Reggio Calabria

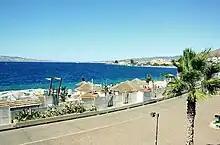
Bathing establishments along the beach

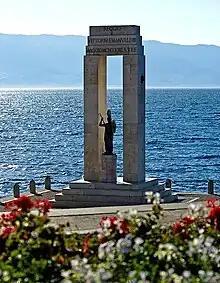
Monument to Victor Emmanuel III

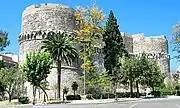
Castle

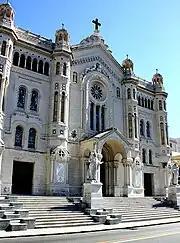
Cathedral

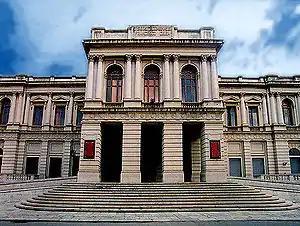
Cilea Theatre

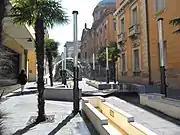
Giudecca Street

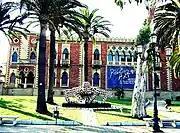
Villa Genoese-Zerbi

The new waterfront, designed by architect Zaha Hadid, is located on a narrow strait separating Italy from Sicily. The museum (13,400 m) draws inspiration from the organic form of the starfish, utilizing a radial symmetry to coordinate communication and circulation between different program elements: exhibition spaces, restoration facilities, archive, aquarium and library. A second, multifunctional building (8,000 m), comprises two separate elements, placed around a partially covered piazza. It houses offices, gyms, craft laboratories, cinema and flexible auditoria.